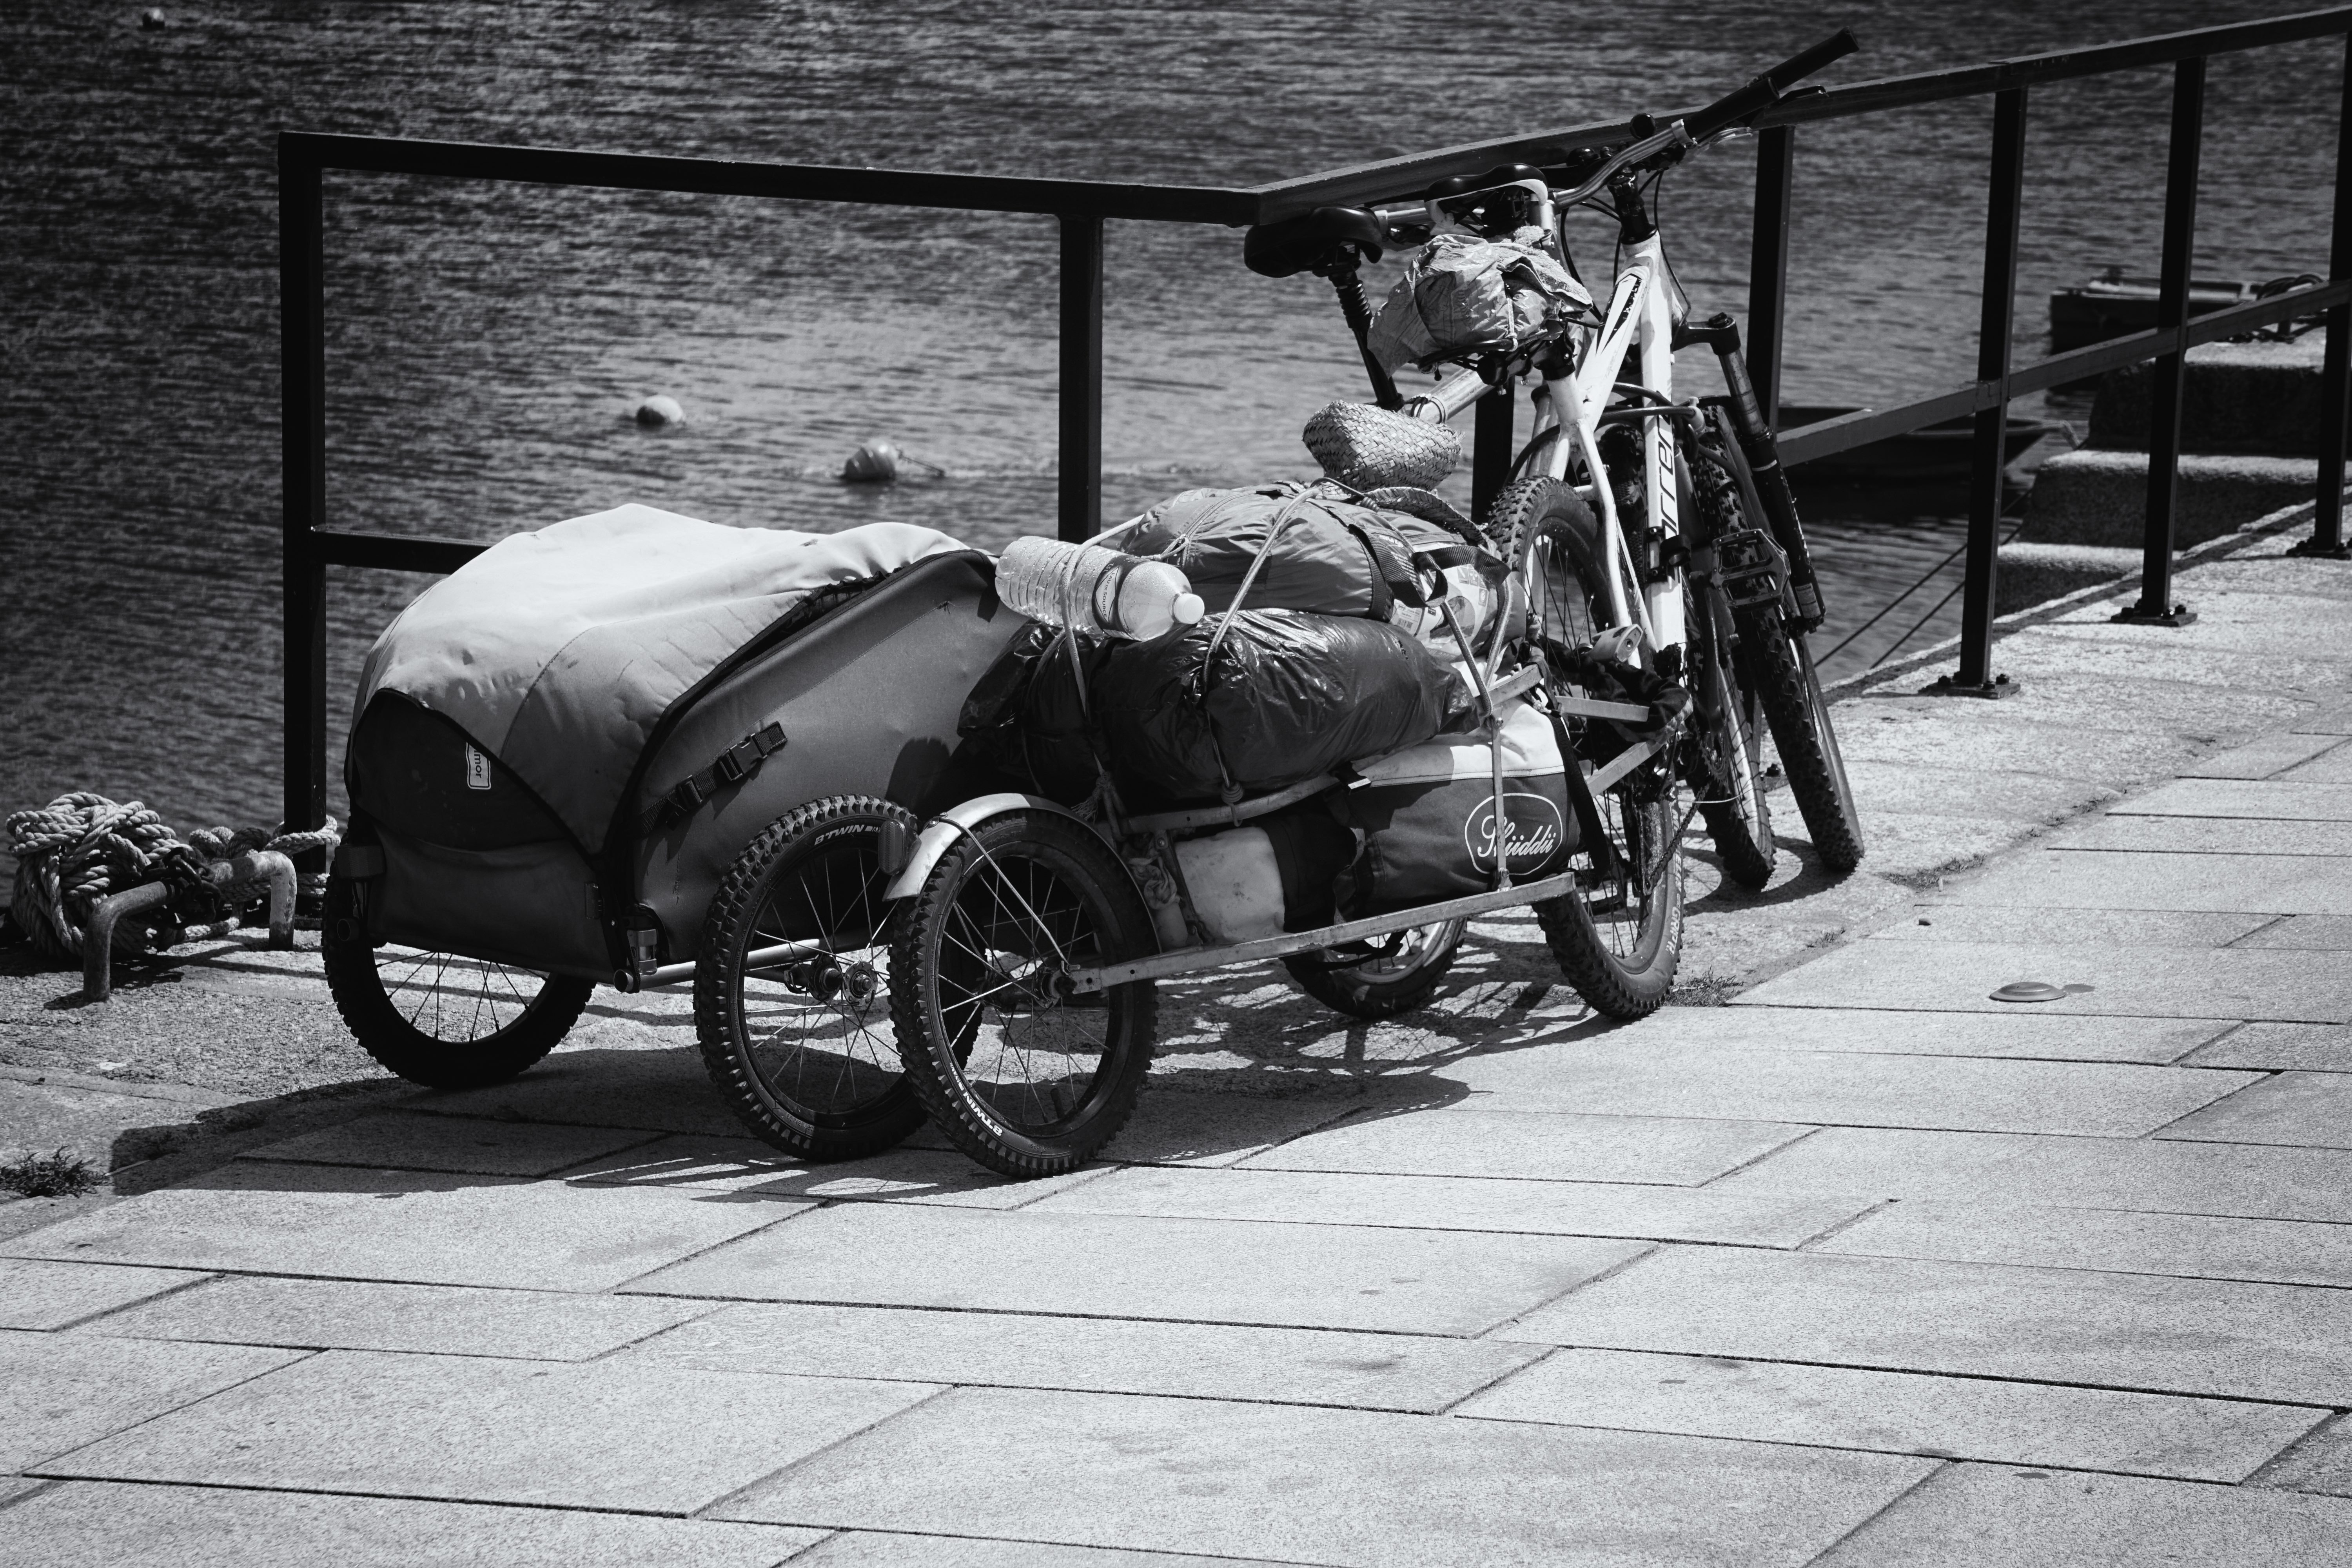
motor vehicle, vehicle, mode of transport, black and white, transport, monochrome, car, monochrome photography, photography, street, classic, road, style